Karen Olivo

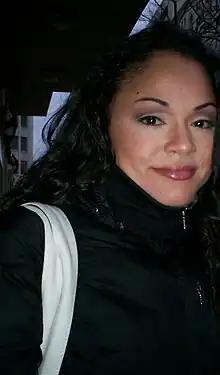
KO in 2009

KO, formerly named and credited on stage and screen as Karen Olivo until 2022, (born August 7, 1976) is an American stage and television actor, theater educator, and singer.